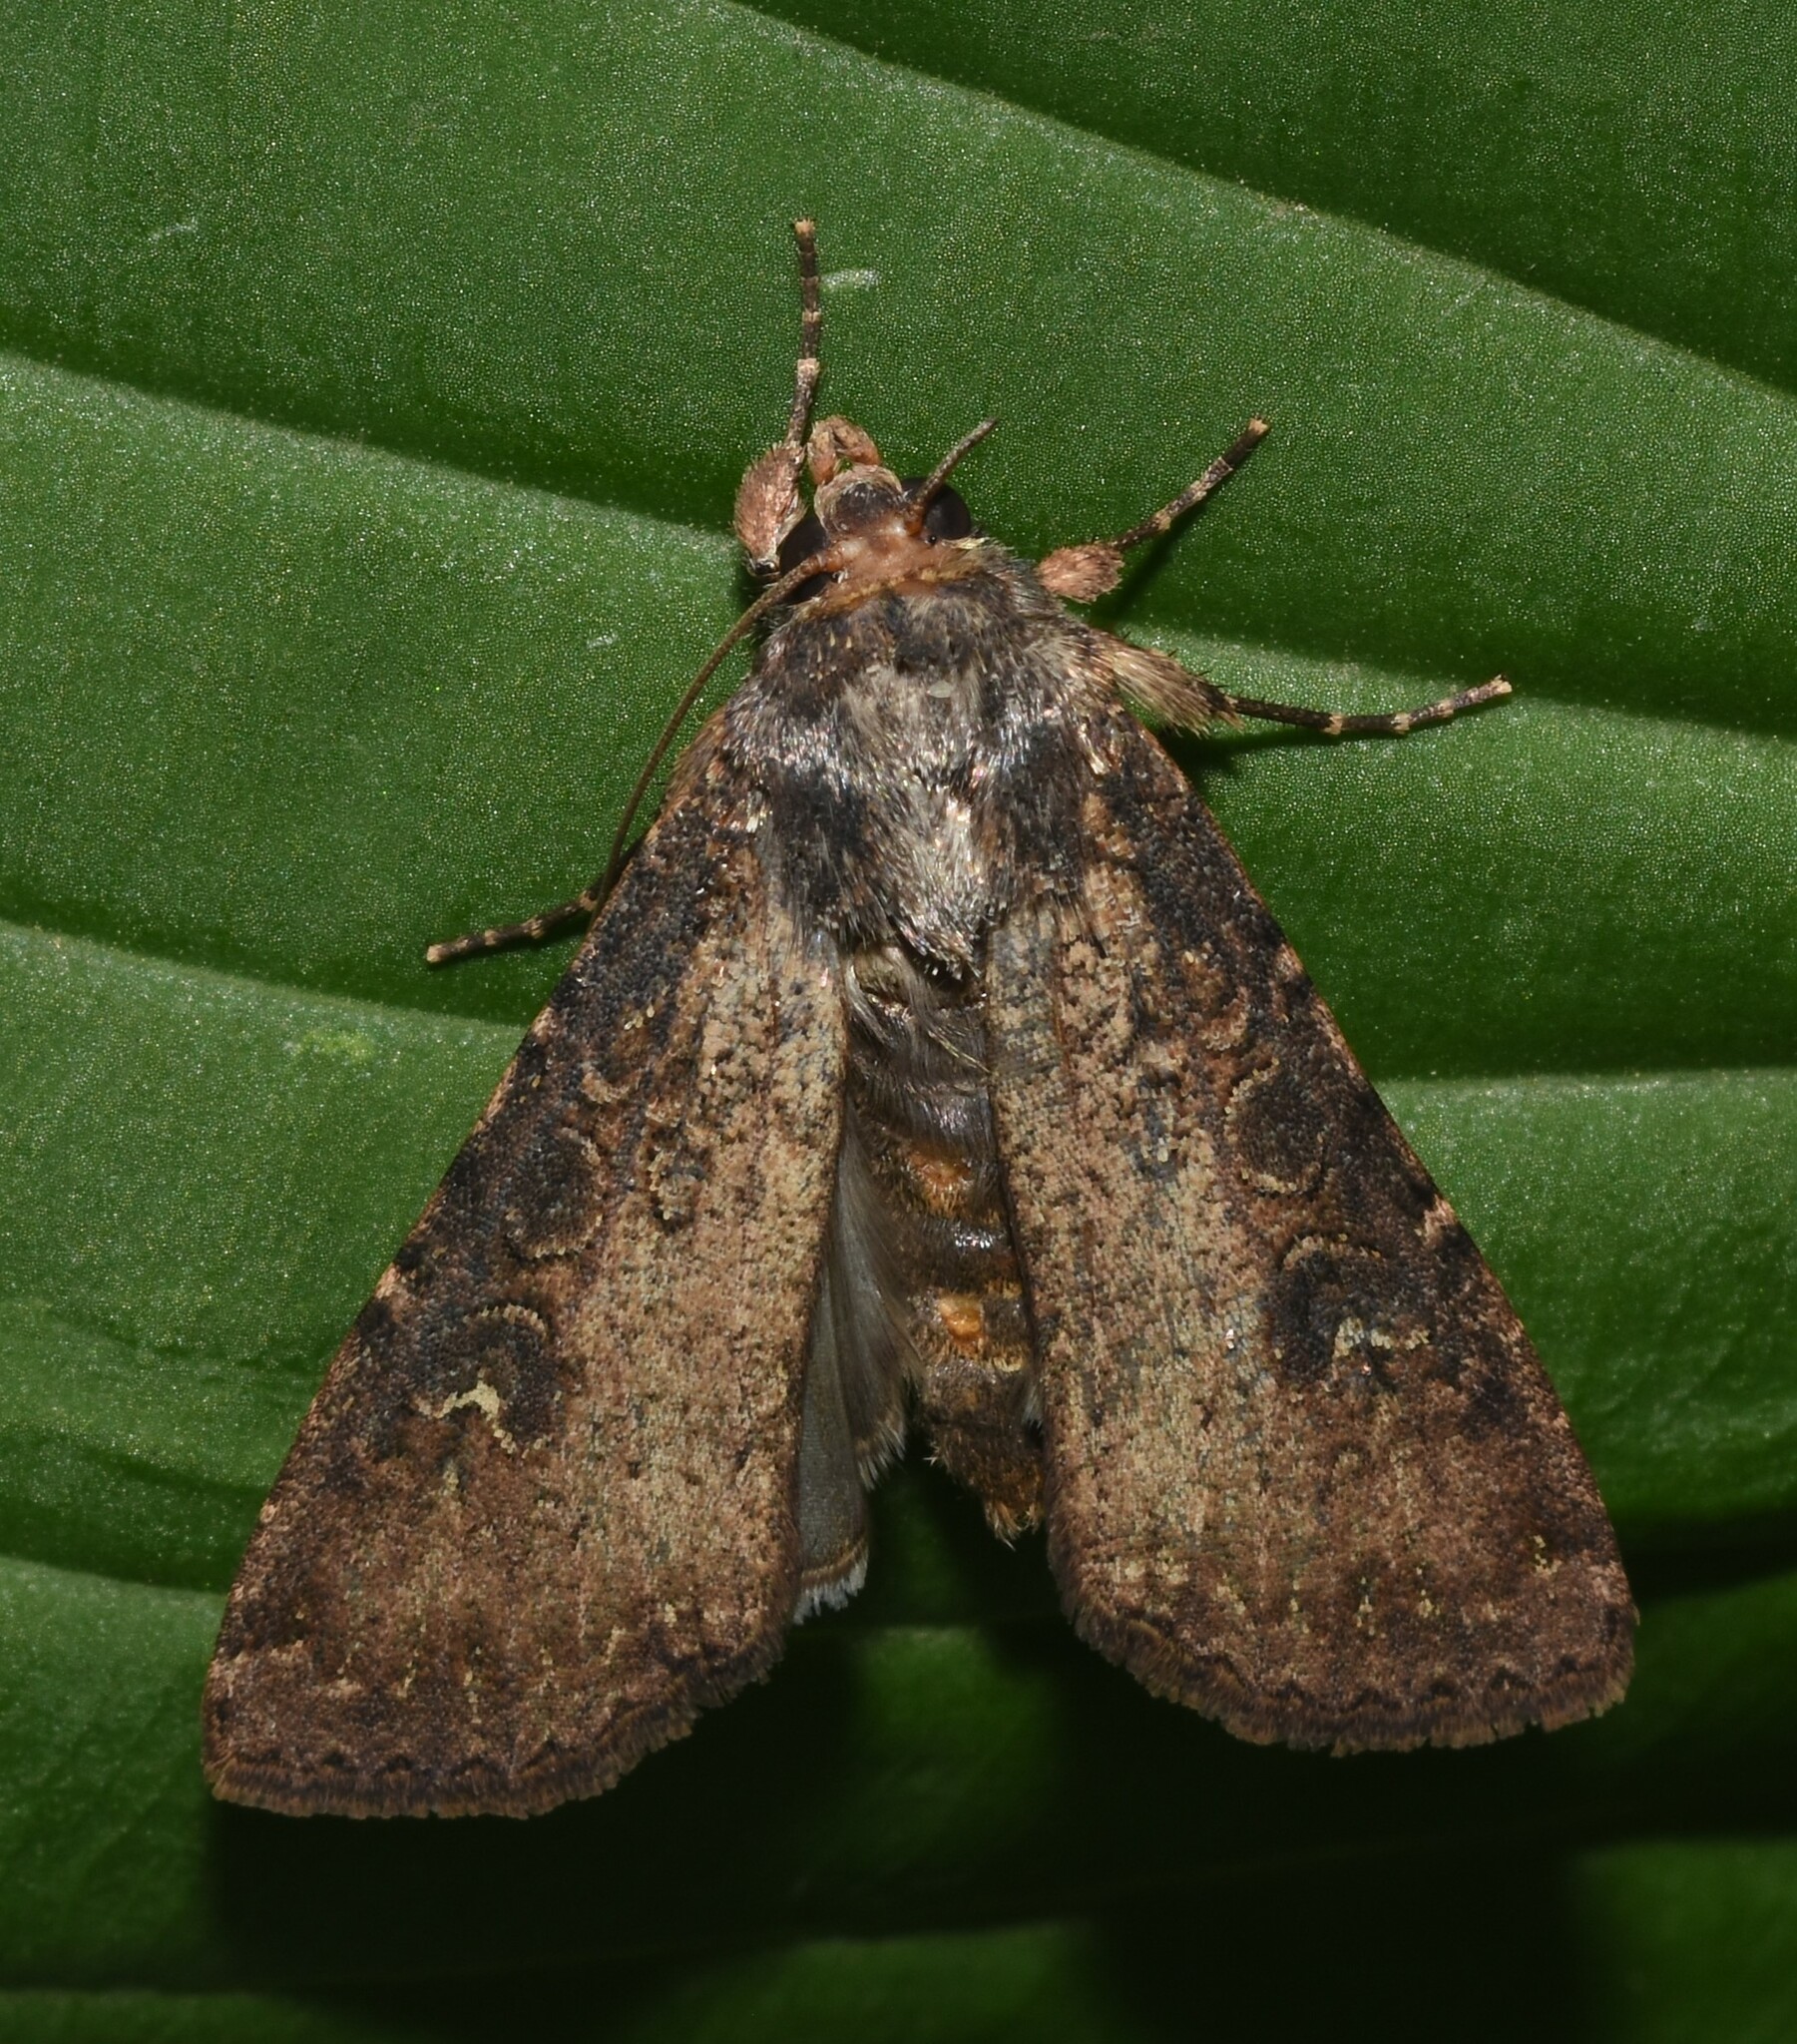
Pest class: cutworms